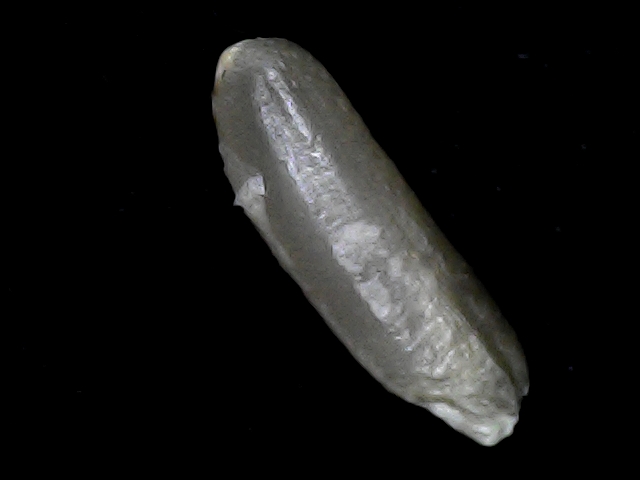
Rice variety: BD70